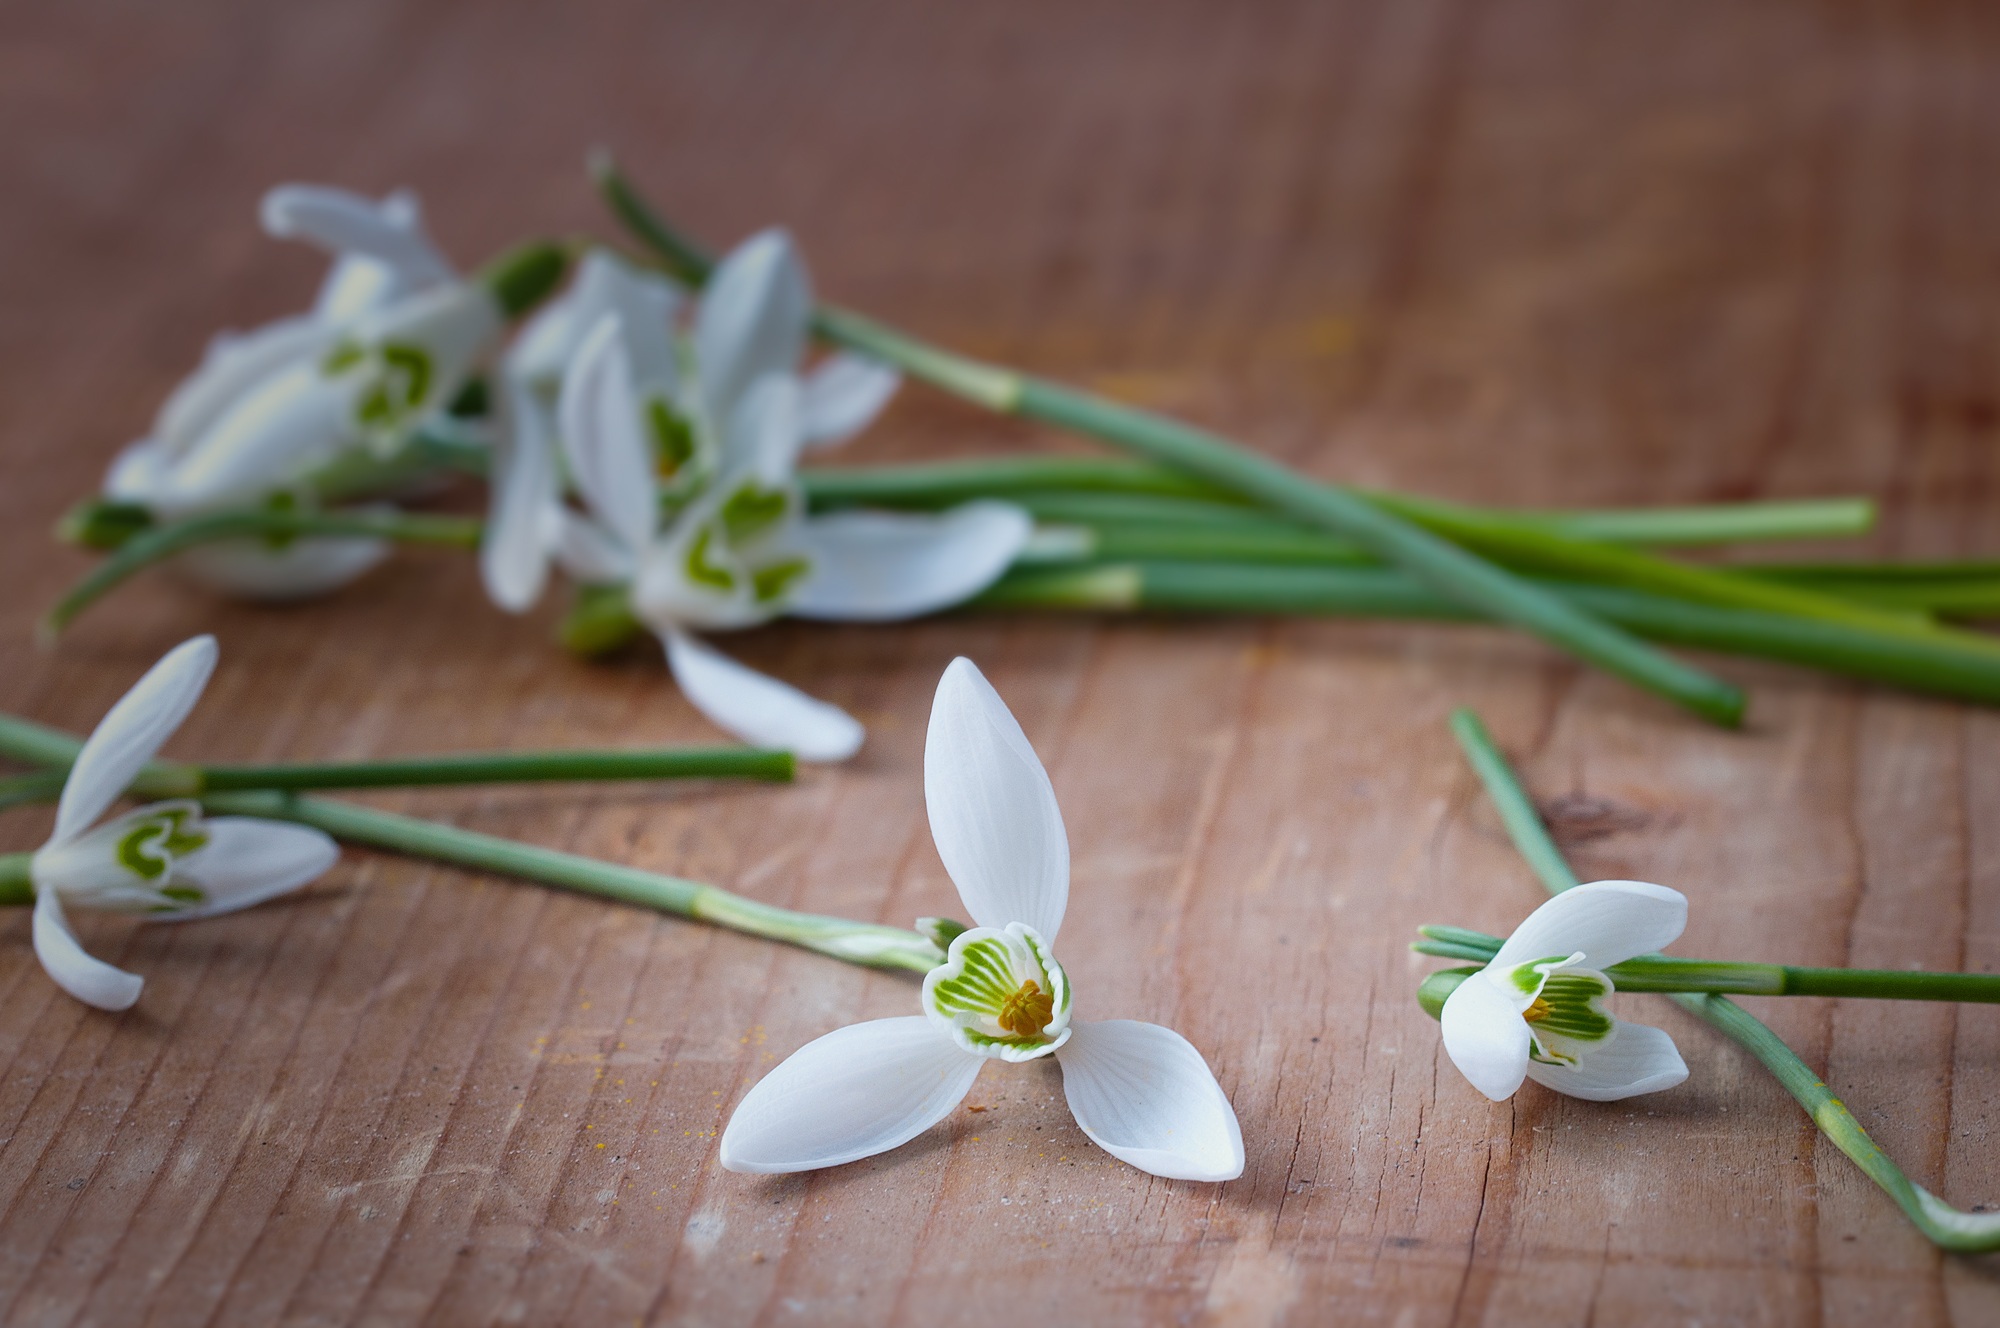
plant, white, leaf, flower, food, green, herb, produce, close, flowers, snowdrop, spring flowers, early bloomer, flowering plant, signs of spring, land plant